Battle of Kilinochchi (2008–2009)

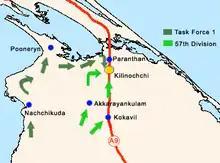
The advance of the 57 Division and Task Force 1 on Kilinochchi

After the Sri Lankan military captured the Eastern Province from the LTTE, it advanced rapidly into LTTE-held territory in the Northern Province. The town of Kilinochchi was a major target for the troops during this offensive. With the SLA advancing on several fronts, the 57 Division and Task Force 1 (now 58 Division) operated on the Kilinochchi front with the objective of capturing the town. The overall operation was led by Maj Gen. Jagath Jayasuriya, the Wanni Security Forces Commander. Both divisions advanced from the west of the country, with 57 Division approaching Kilinochchi from the south and west while Task Force 1 advanced further northwards, capturing other key LTTE strongholds in order to converge on Kilinochchi from the north. By early October, Kilinochchi had been vacated by its residents and units of the Kilinochchi hospital, banks and several government institutions were relocated at Tharmapuram, a village away.